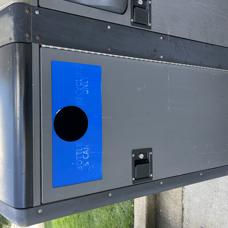
Label: recycling